1999 Vietnamese floods

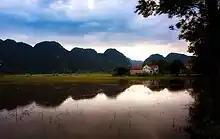
A rice farm in Vietnam

Isolated villages began to run out of food by 4 November with bad weather preventing food being airlifted. Hong Ha was one of the villages that did not have community food stocks due to a lack of surplus crops. This resulted in many families experiencing hunger when floodwaters destroyed their crops because food assistance did not arrive in Hong Ha until one week after the floods. Food donations throughout Vietnam collected 100 tons of food by 10 November and Thừa Thiên Huế received a further 200 tons of food.